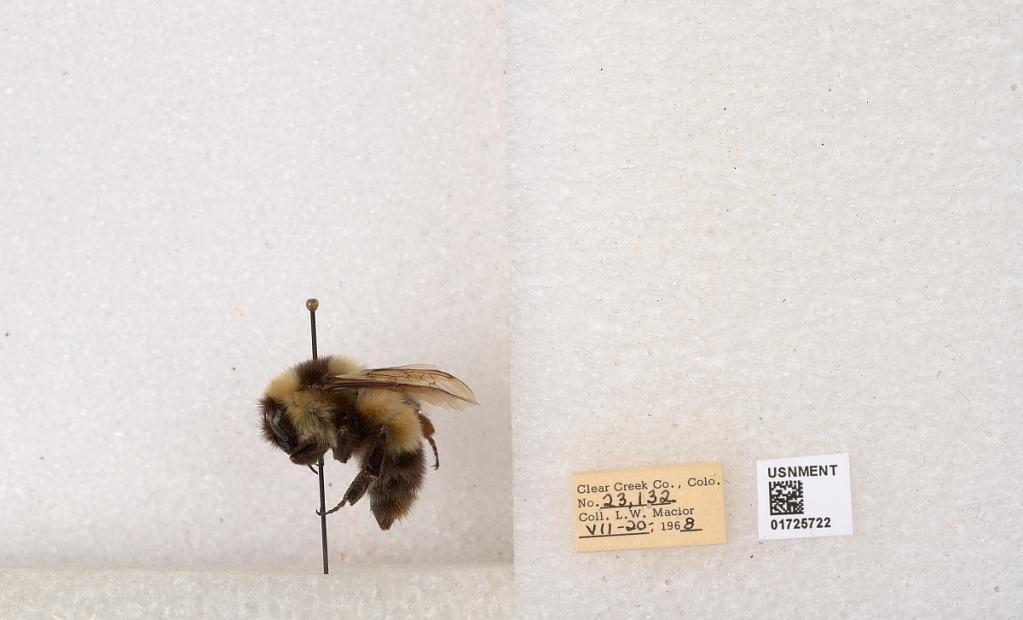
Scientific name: Bombus kirbyellus
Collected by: L. Macior
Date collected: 1968-7-20
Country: United States
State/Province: Colorado
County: Clear Creek
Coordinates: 39.6891, -105.644